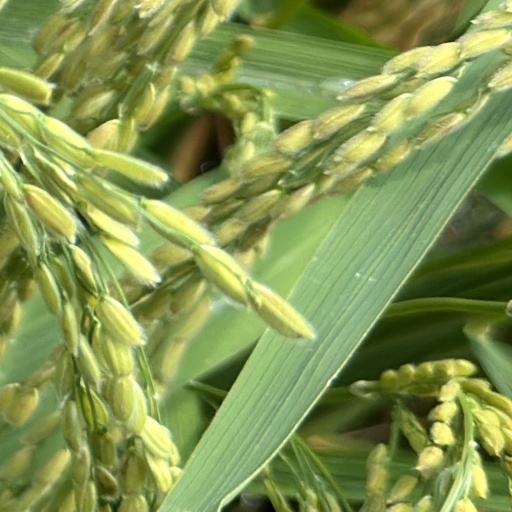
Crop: rice